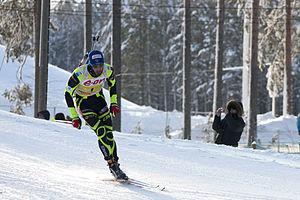
Villard-de-Lans [vilaʁ.də.lɑ̃] est une commune française située, géographiquement dans le massif du Vercors, administrativement dans le département de l'Isère, en région Auvergne-Rhône-Alpes et, autrefois rattachée à l'ancienne province du Dauphiné.
Martin Fourcade, né le 14 septembre 1988 à Céret est un biathlète français, quintuple champion olympique, sept fois vainqueur du classement général de la Coupe du monde et treize fois champion du monde dont la carrière internationale s'étend de 2007 à 2020. Considéré avec Ole Einar Bjørndalen comme l'un des deux meilleurs biathlètes de l'histoire, il est le seul à avoir remporté sept fois le classement général de la Coupe du monde, en 2012, 2013, 2014, 2015, 2016, 2017 et 2018. Il détient également le record de globes de cristal remportés, du nombre de points marqués sur une saison de Coupe du monde et du nombre de podiums consécutifs en Coupe du monde. Entre sa première victoire dans la poursuite de Kontiolahti le 14 mars 2010, et sa dernière course, dans la même épreuve et au même endroit, dix ans jour pour jour plus tard où il passe la ligne d'arrivée le premier, il totalise 83 victoires.